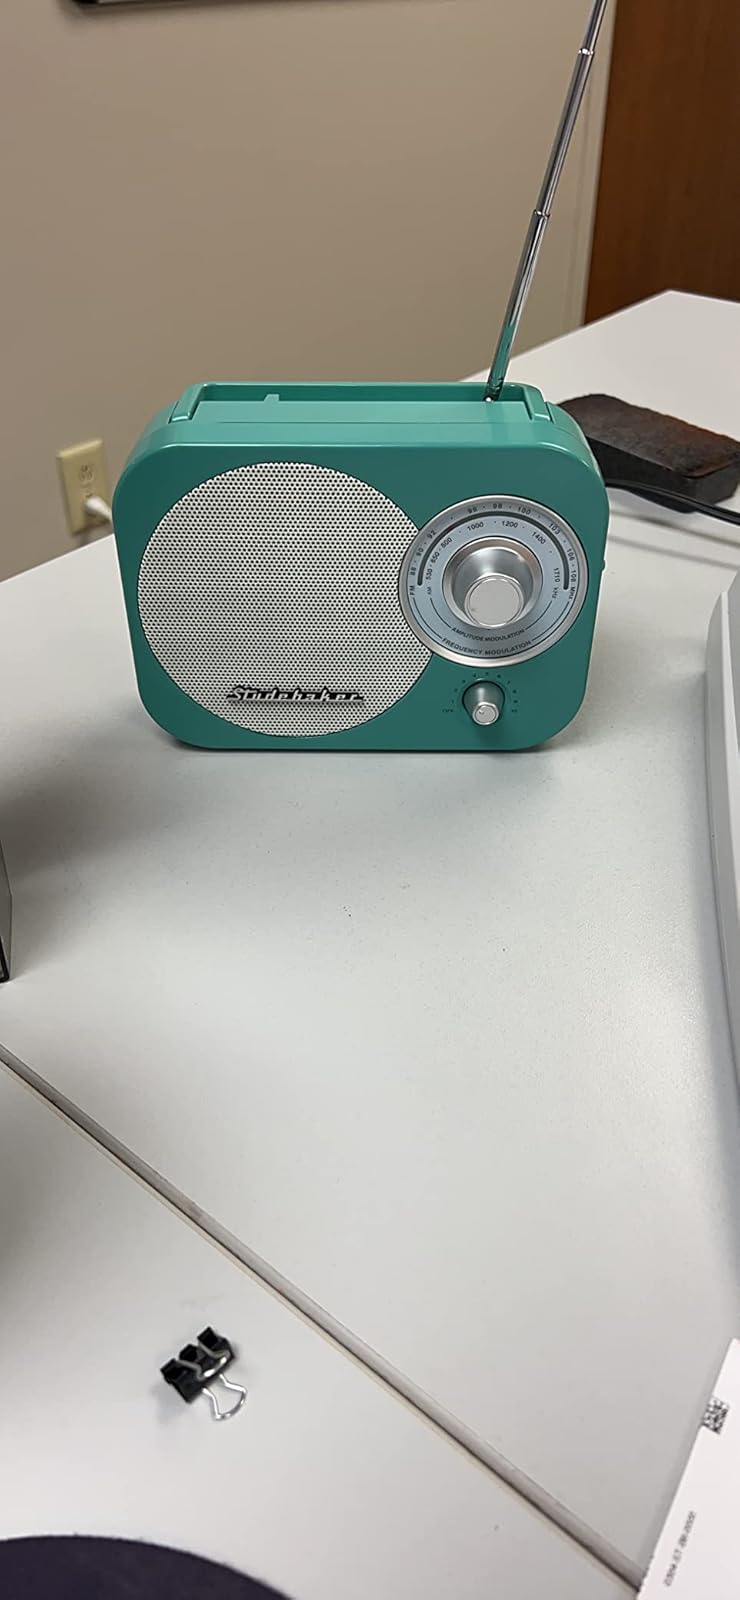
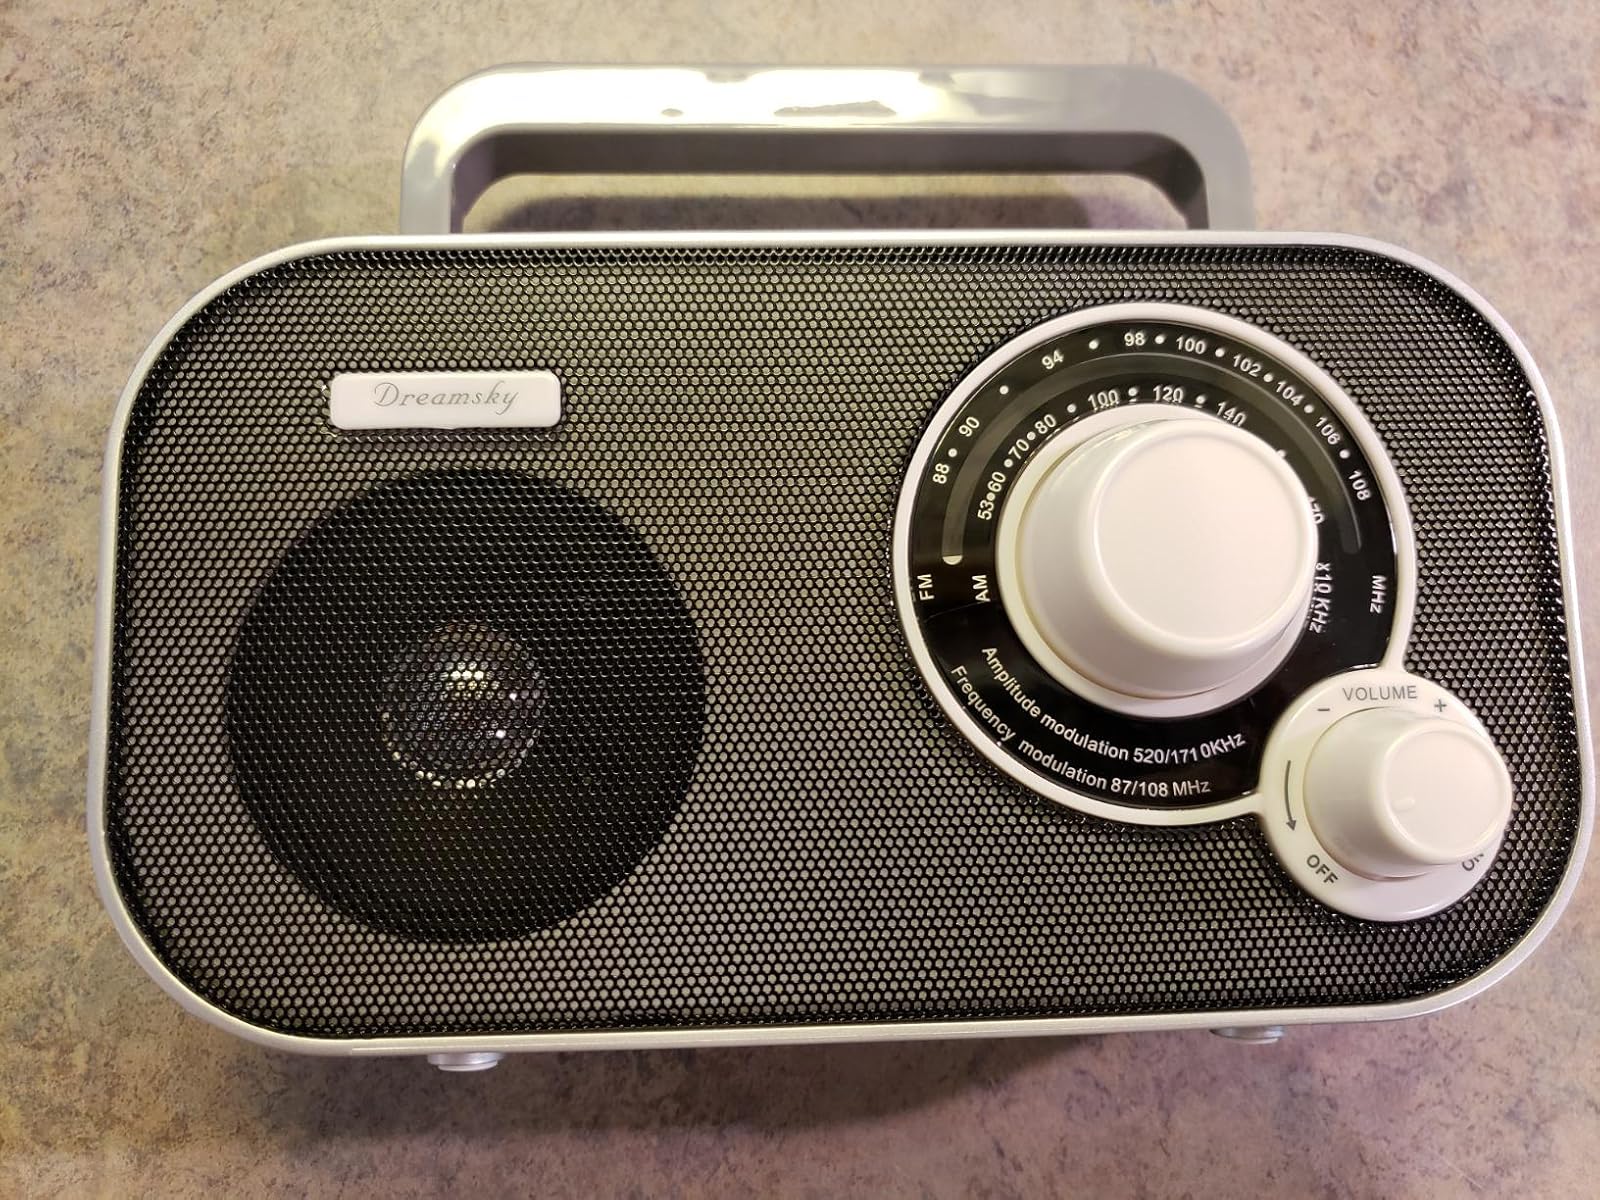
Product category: radio
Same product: no